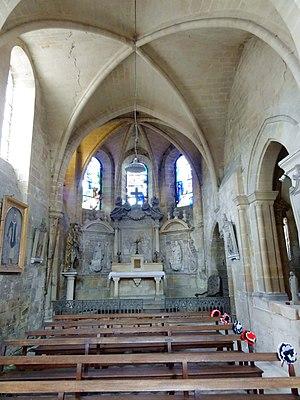
Intérieur de l'église (voir titre).
L'église Saint-Éloi est une église catholique paroissiale située à Monchy-Saint-Éloi, en France. Elle conserve son clocher et son chœur romans du second quart du XIIᵉ siècle. L'intérieur a perdu presque toute son authenticité lors d'une lourde restauration à la fin du XIXᵉ siècle, qui explique que l'édifice n'est pas classé ou inscrit au titre des monuments historiques. Il est néanmoins intéressant pour son parti architectural, avec une voûte d'ogives archaïque pour la base du clocher, une voûte en berceau pour le chœur, et un chevet éclairé par un triplet ; ainsi en tant que témoin de l'évolution de l'édifice. En effet, il y reste les traces des ouvertures anciennes, bouchées en partie au dernier quart du XIIᵉ siècle, quand une nef et un chœur plus spacieux sont ajoutés au nord de l'édifice roman, dans le style gothique primitif. L'église Saint-Éloi devient ainsi un édifice à double vaisseau. Le chœur est partiellement reconstruit en 1667, et est également concerné par la restauration de la fin du XIXᵉ siècle. Il conserve un retable de pierre assez remarquable de la Renaissance, malheureusement privé de sa polychromie d'origine. Quelques éléments du mobilier sont classés.